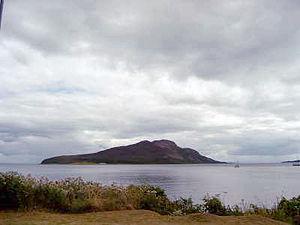
Holy Island est une île du Royaume-Uni située en Écosse.